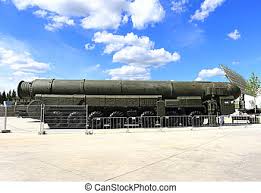
Label: Air Defense